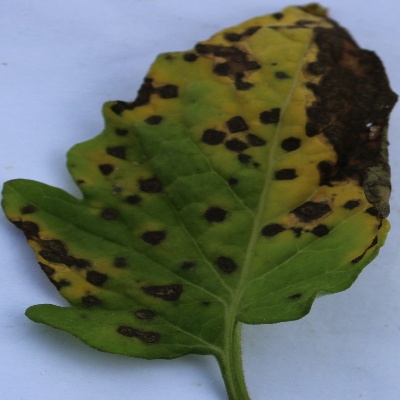
Crop: Tomato
Condition: septoria leaf spot